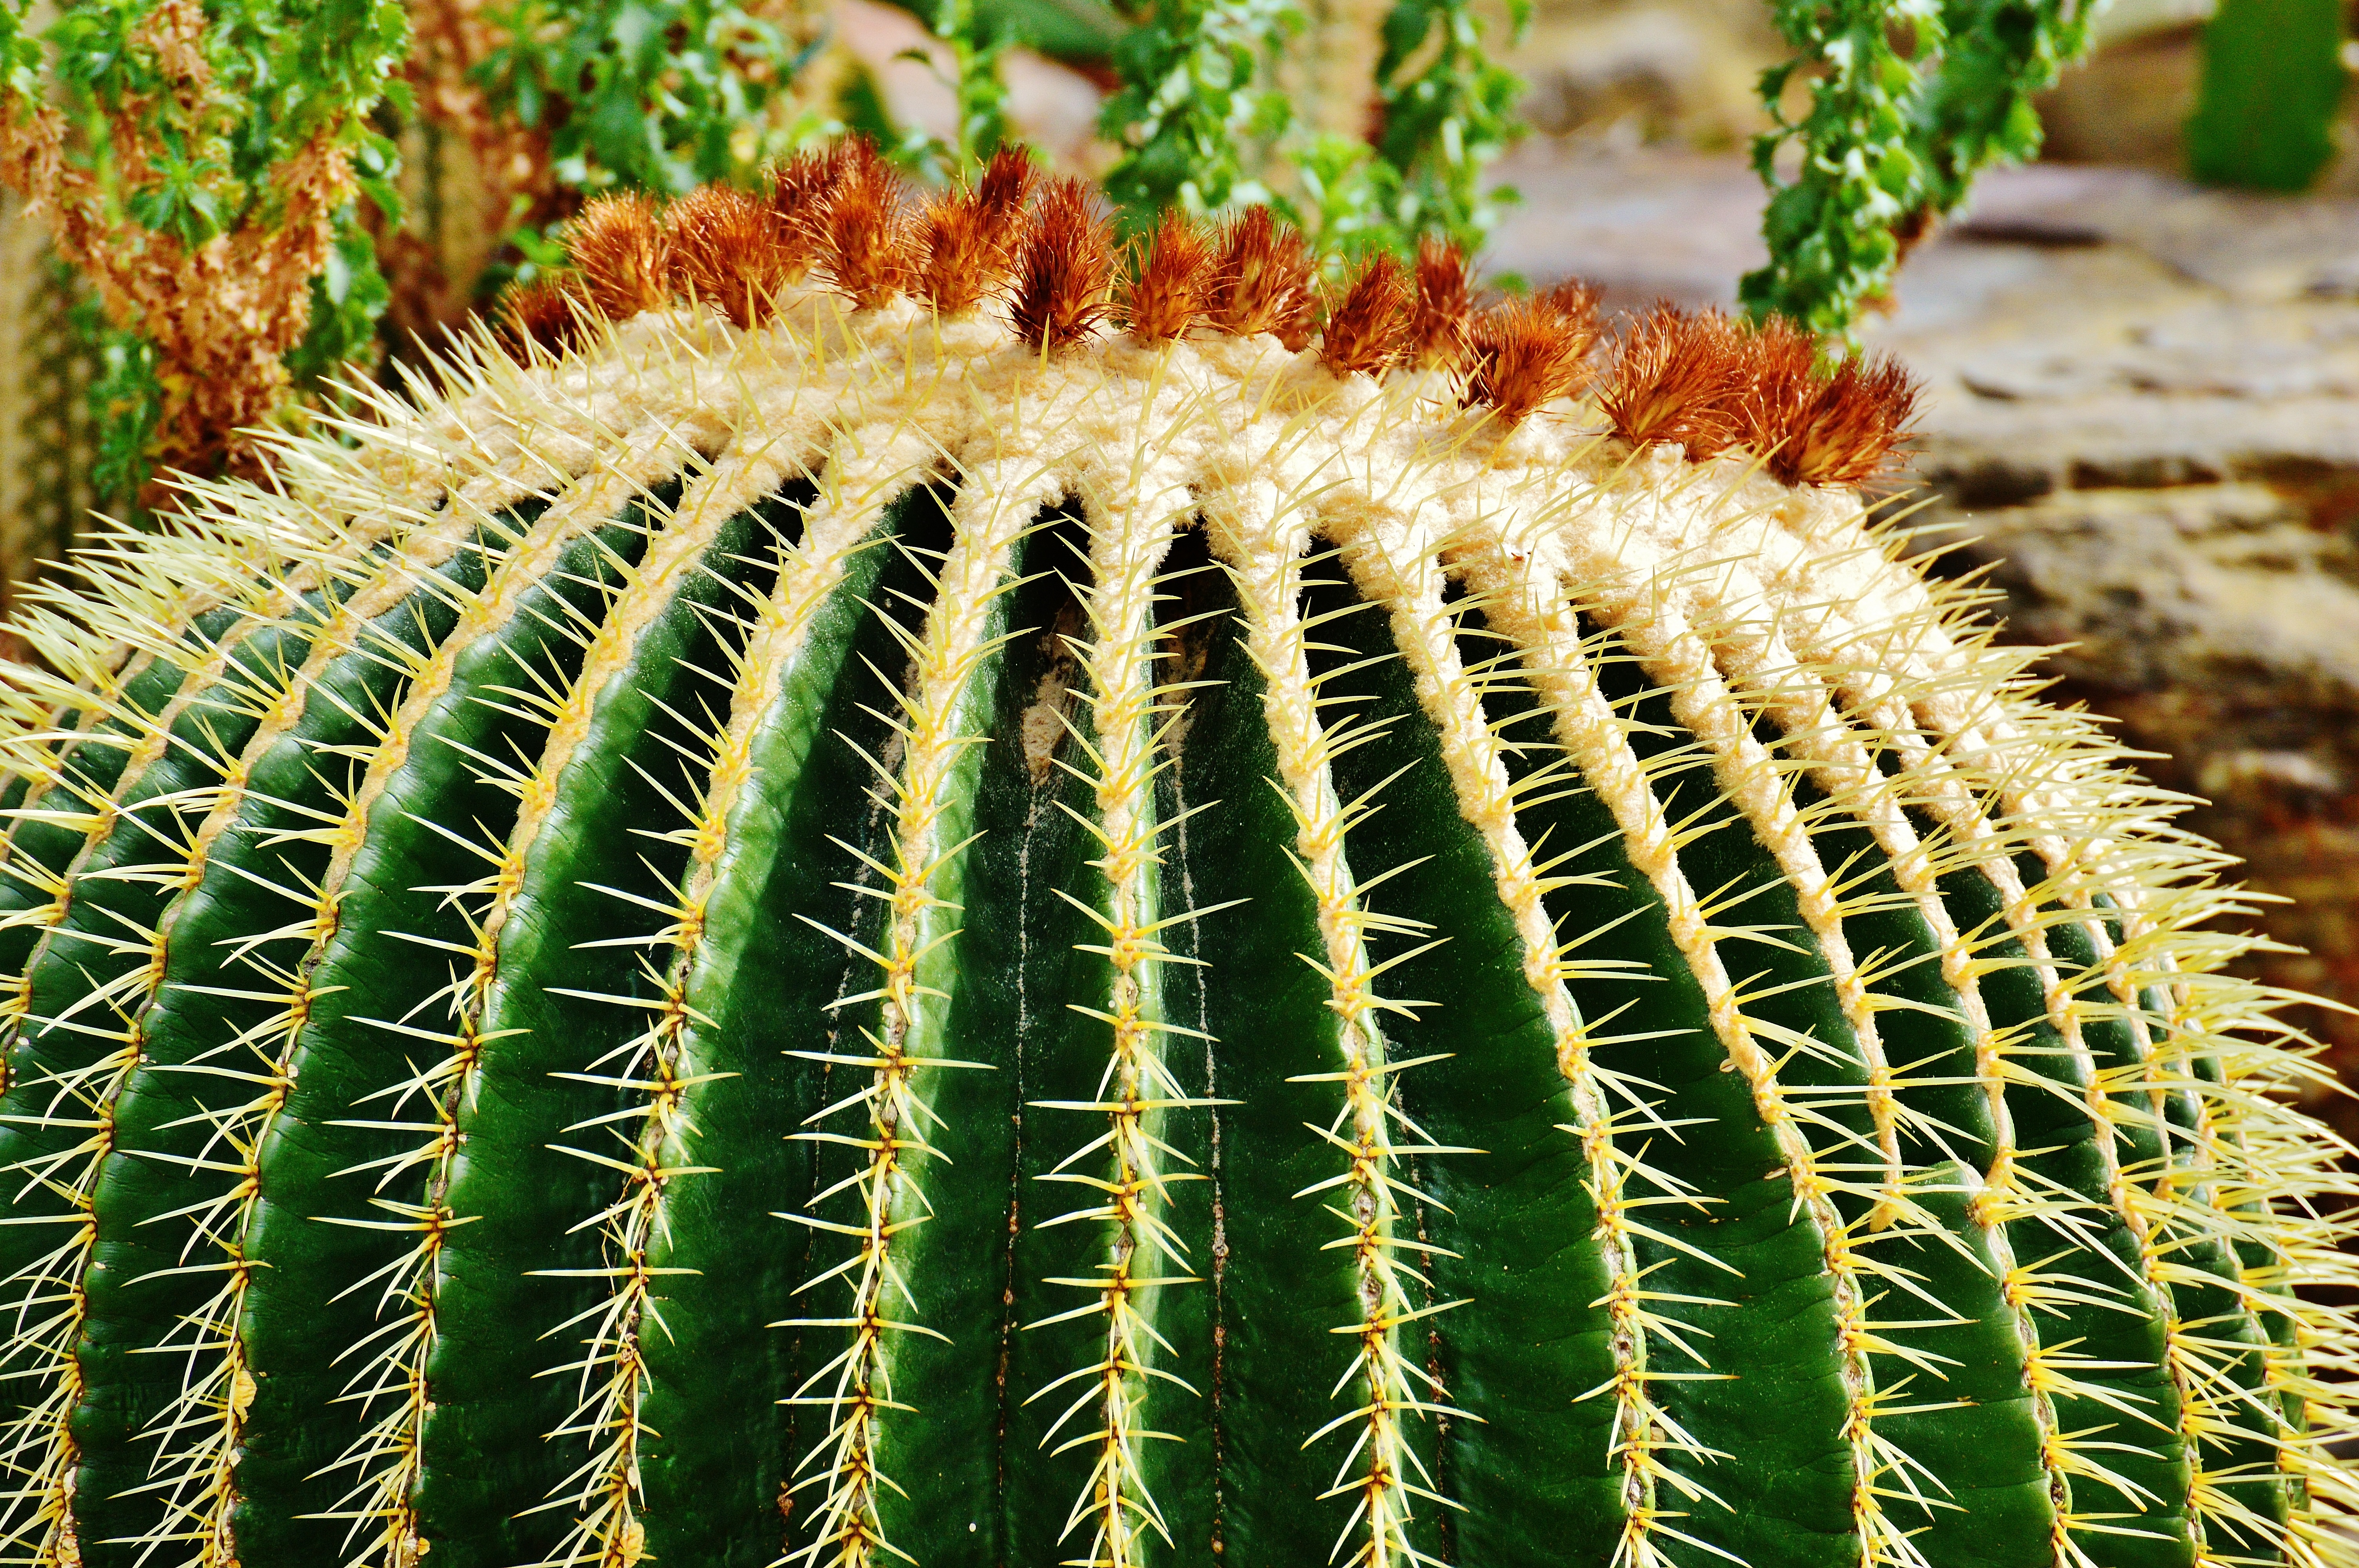
nature, cactus, plant, flower, botany, flora, caryophyllales, pointed, spur, flowering plant, plant stem, land plant, thorns spines and prickles, hedgehog cactus, acanthocereus tetragonus, san pedro cactus